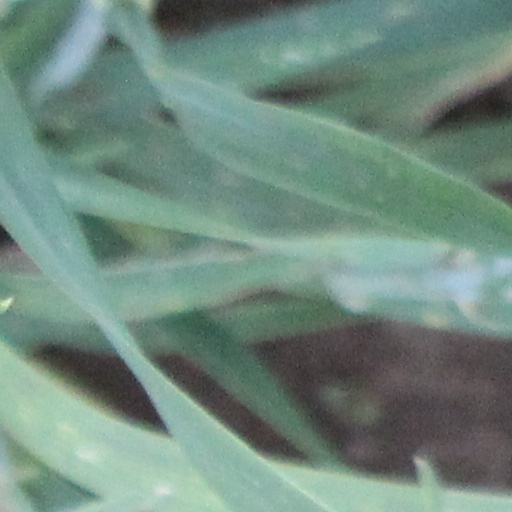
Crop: wheat